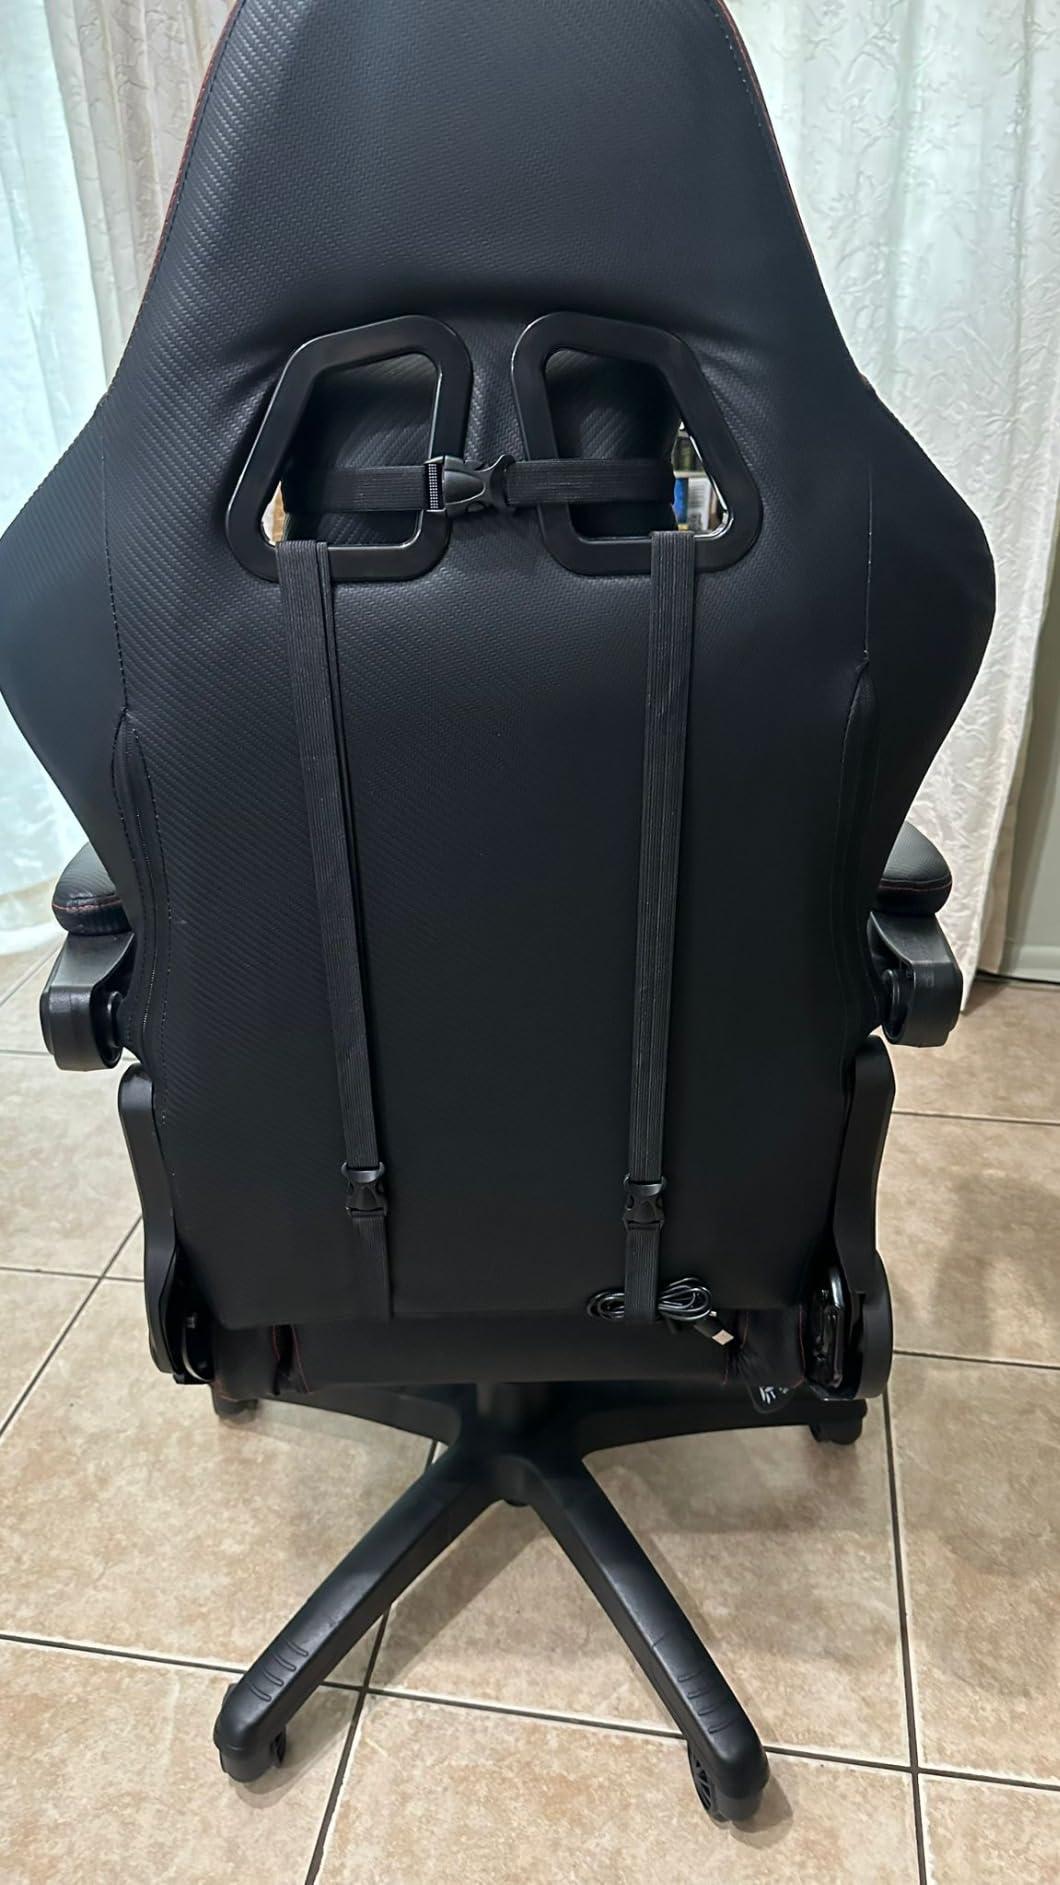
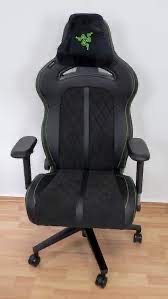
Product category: items_chair
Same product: no